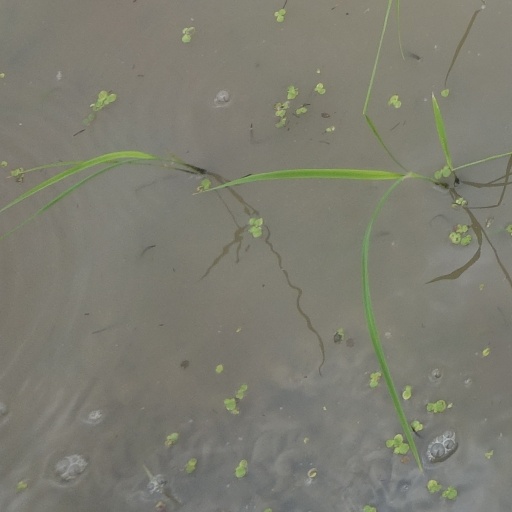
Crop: rice